Kill Your Idols (film)

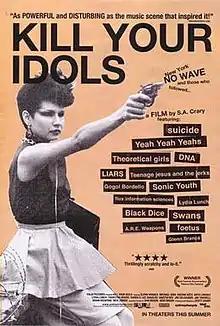
Theatrical release poster

Kill Your Idols is a documentary film about three decades of art punk bands in New York City, directed and produced by Scott Crary and executive produced by Dan Braun and Josh Braun. The film debuted at the 2004 Tribeca Film Festival, where it won the award for Best Documentary.